Allison Strong

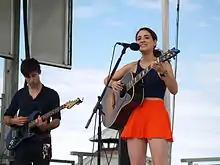
Strong and Marrick Smith perform at the 2014 Lackawanna Music Festival in Hoboken, New Jersey.

In 2009, Strong read about an open casting call in an issue of "Backstage" for a production of "Bye Bye Birdie". Strong slept on the street for hours in a sleeping bag in front of the Roundabout Theatre Company in order to audition, an act that she saw as the start of her professional career. On May 5, 2009, on the same day Strong's maternal grandmother died in Colombia, came the bittersweet news that Strong was cast in the ensemble, as a member of the chorus and in the role of Helen Miller, one of the friends of the cast's female lead, Kim McAfee. The show, which starred John Stamos, was produced at the Henry Miller's Theatre in Manhattan, and debuted on October 15 of that year, marking Strong's Broadway debut. Commented Strong, "I'm making my Broadway debut at the same age Julie Andrews and Liza Minnelli did. To get my big break so young…is a little frightening, but it assures me that performing is what I was born to do.” Strong took a six-month break from school in order to focus on rehearsals. To promote the show, Strong and her castmates performed their rendition of the song “Honestly Sincere” on the morning TV show "Good Morning America".